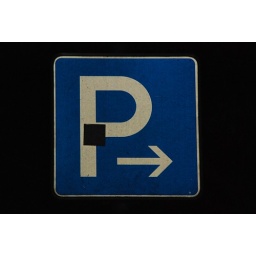
Parking sign in my street